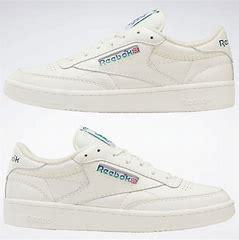
Brand: Reebok
Model: Club C